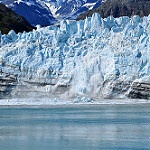
Scene: Outdoor